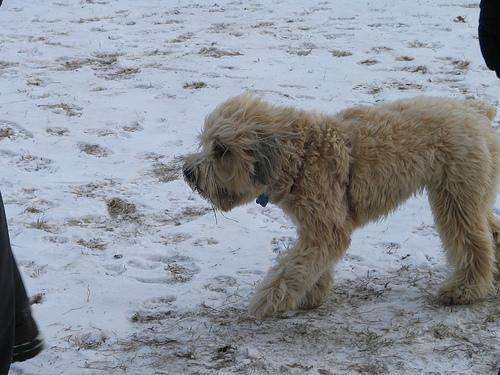
Breed: wheaten terrier